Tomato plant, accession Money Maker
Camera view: horizontal (90 deg, fisheye); turntable rotation: 120 degrees
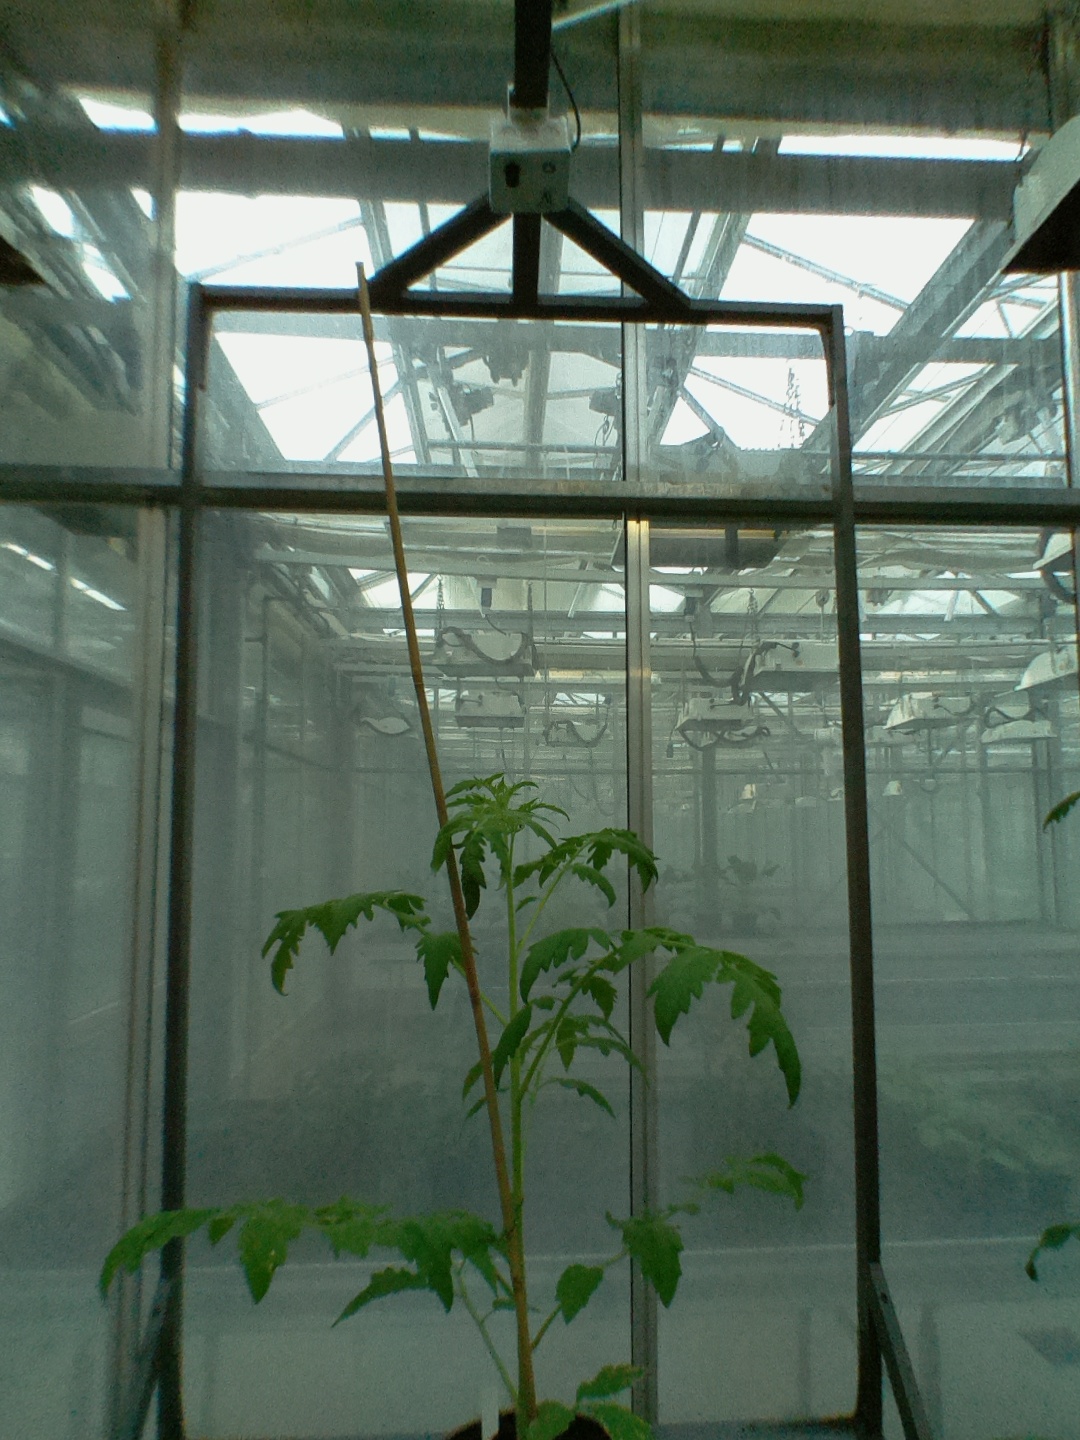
BBCH growth stage 51: First inflorence visible, visible closed flower bud